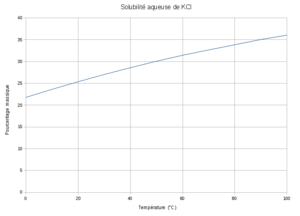
Solubilité aqueuse du chlorure de potassium
Le chlorure de potassium est un composé chimique minéral de formule KCl. Sous sa forme solide, ce sel neutre équivaut au minéral tendre nommé sylvine, ou sel amer, ou encore sylvite en anglais, de structure cristallographique cubique à faces centrées.